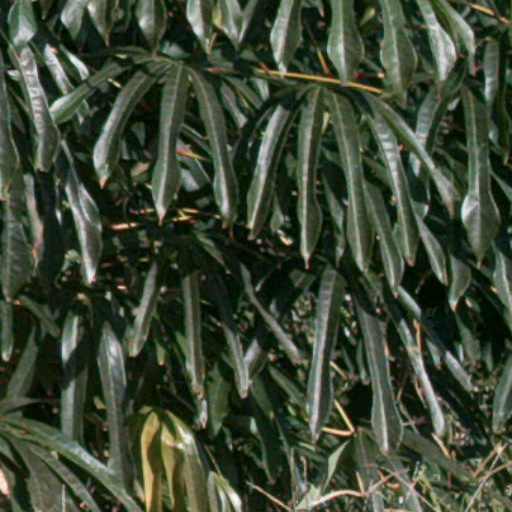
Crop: cassava